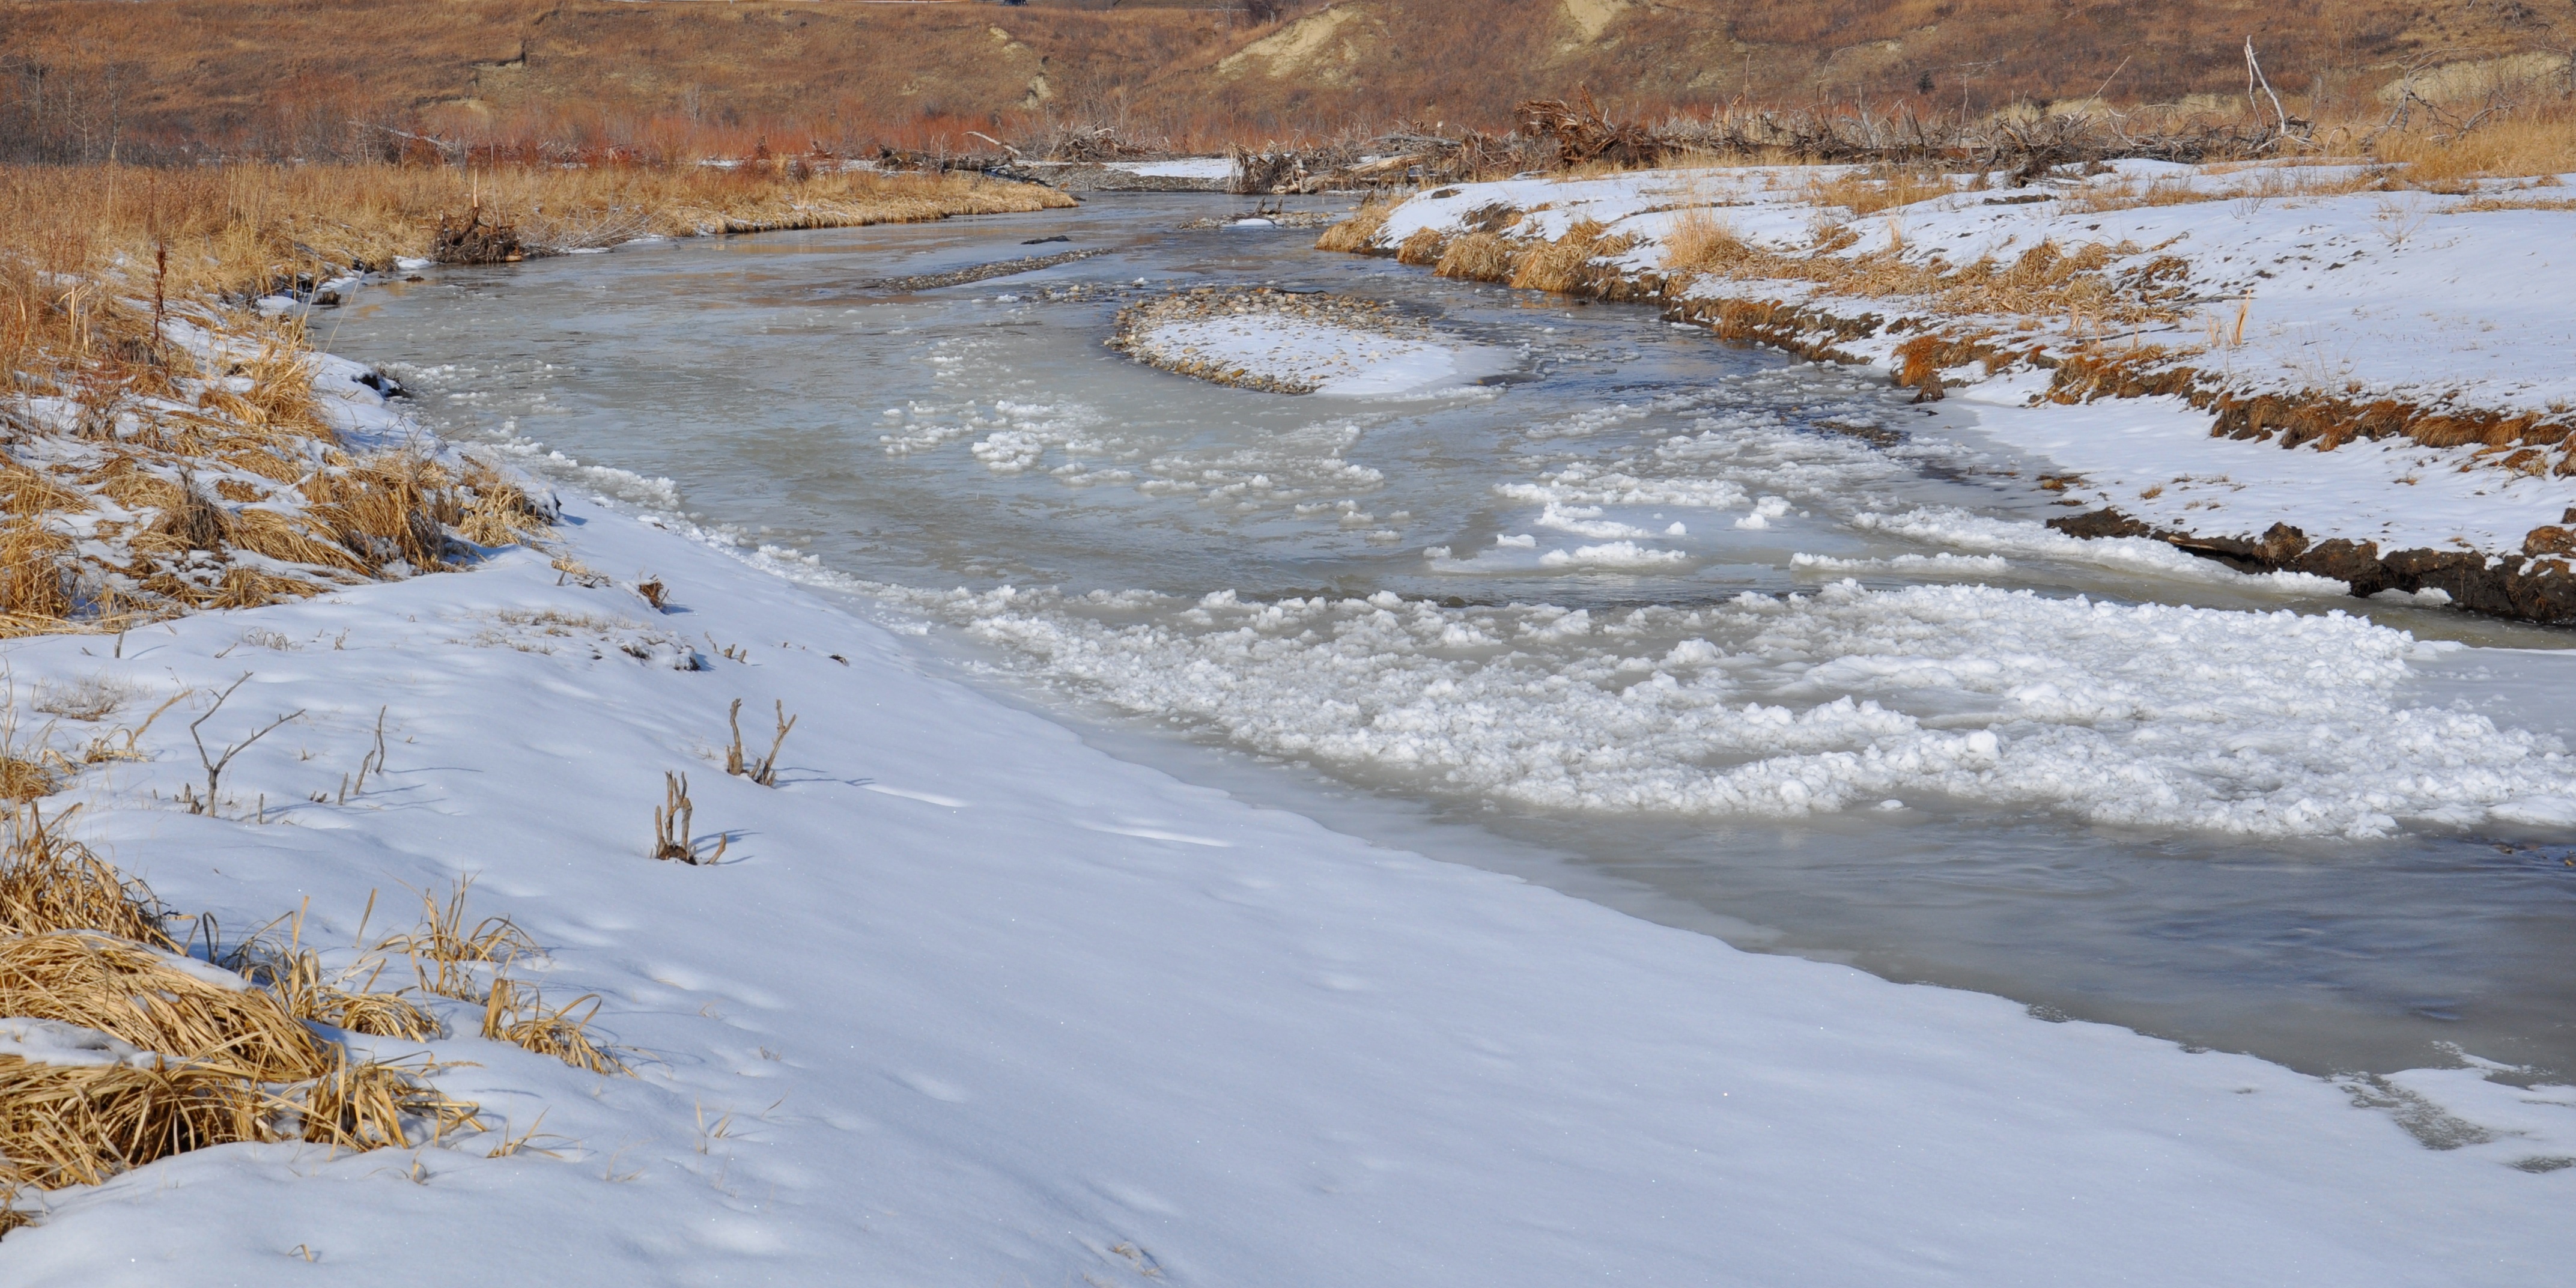
snow, winter, river, stream, ice, weather, rapid, season, tundra, geological phenomenon